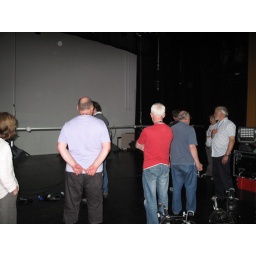
Ahhh yes, a bunch of techies standing around looking at a flown in lighting bar